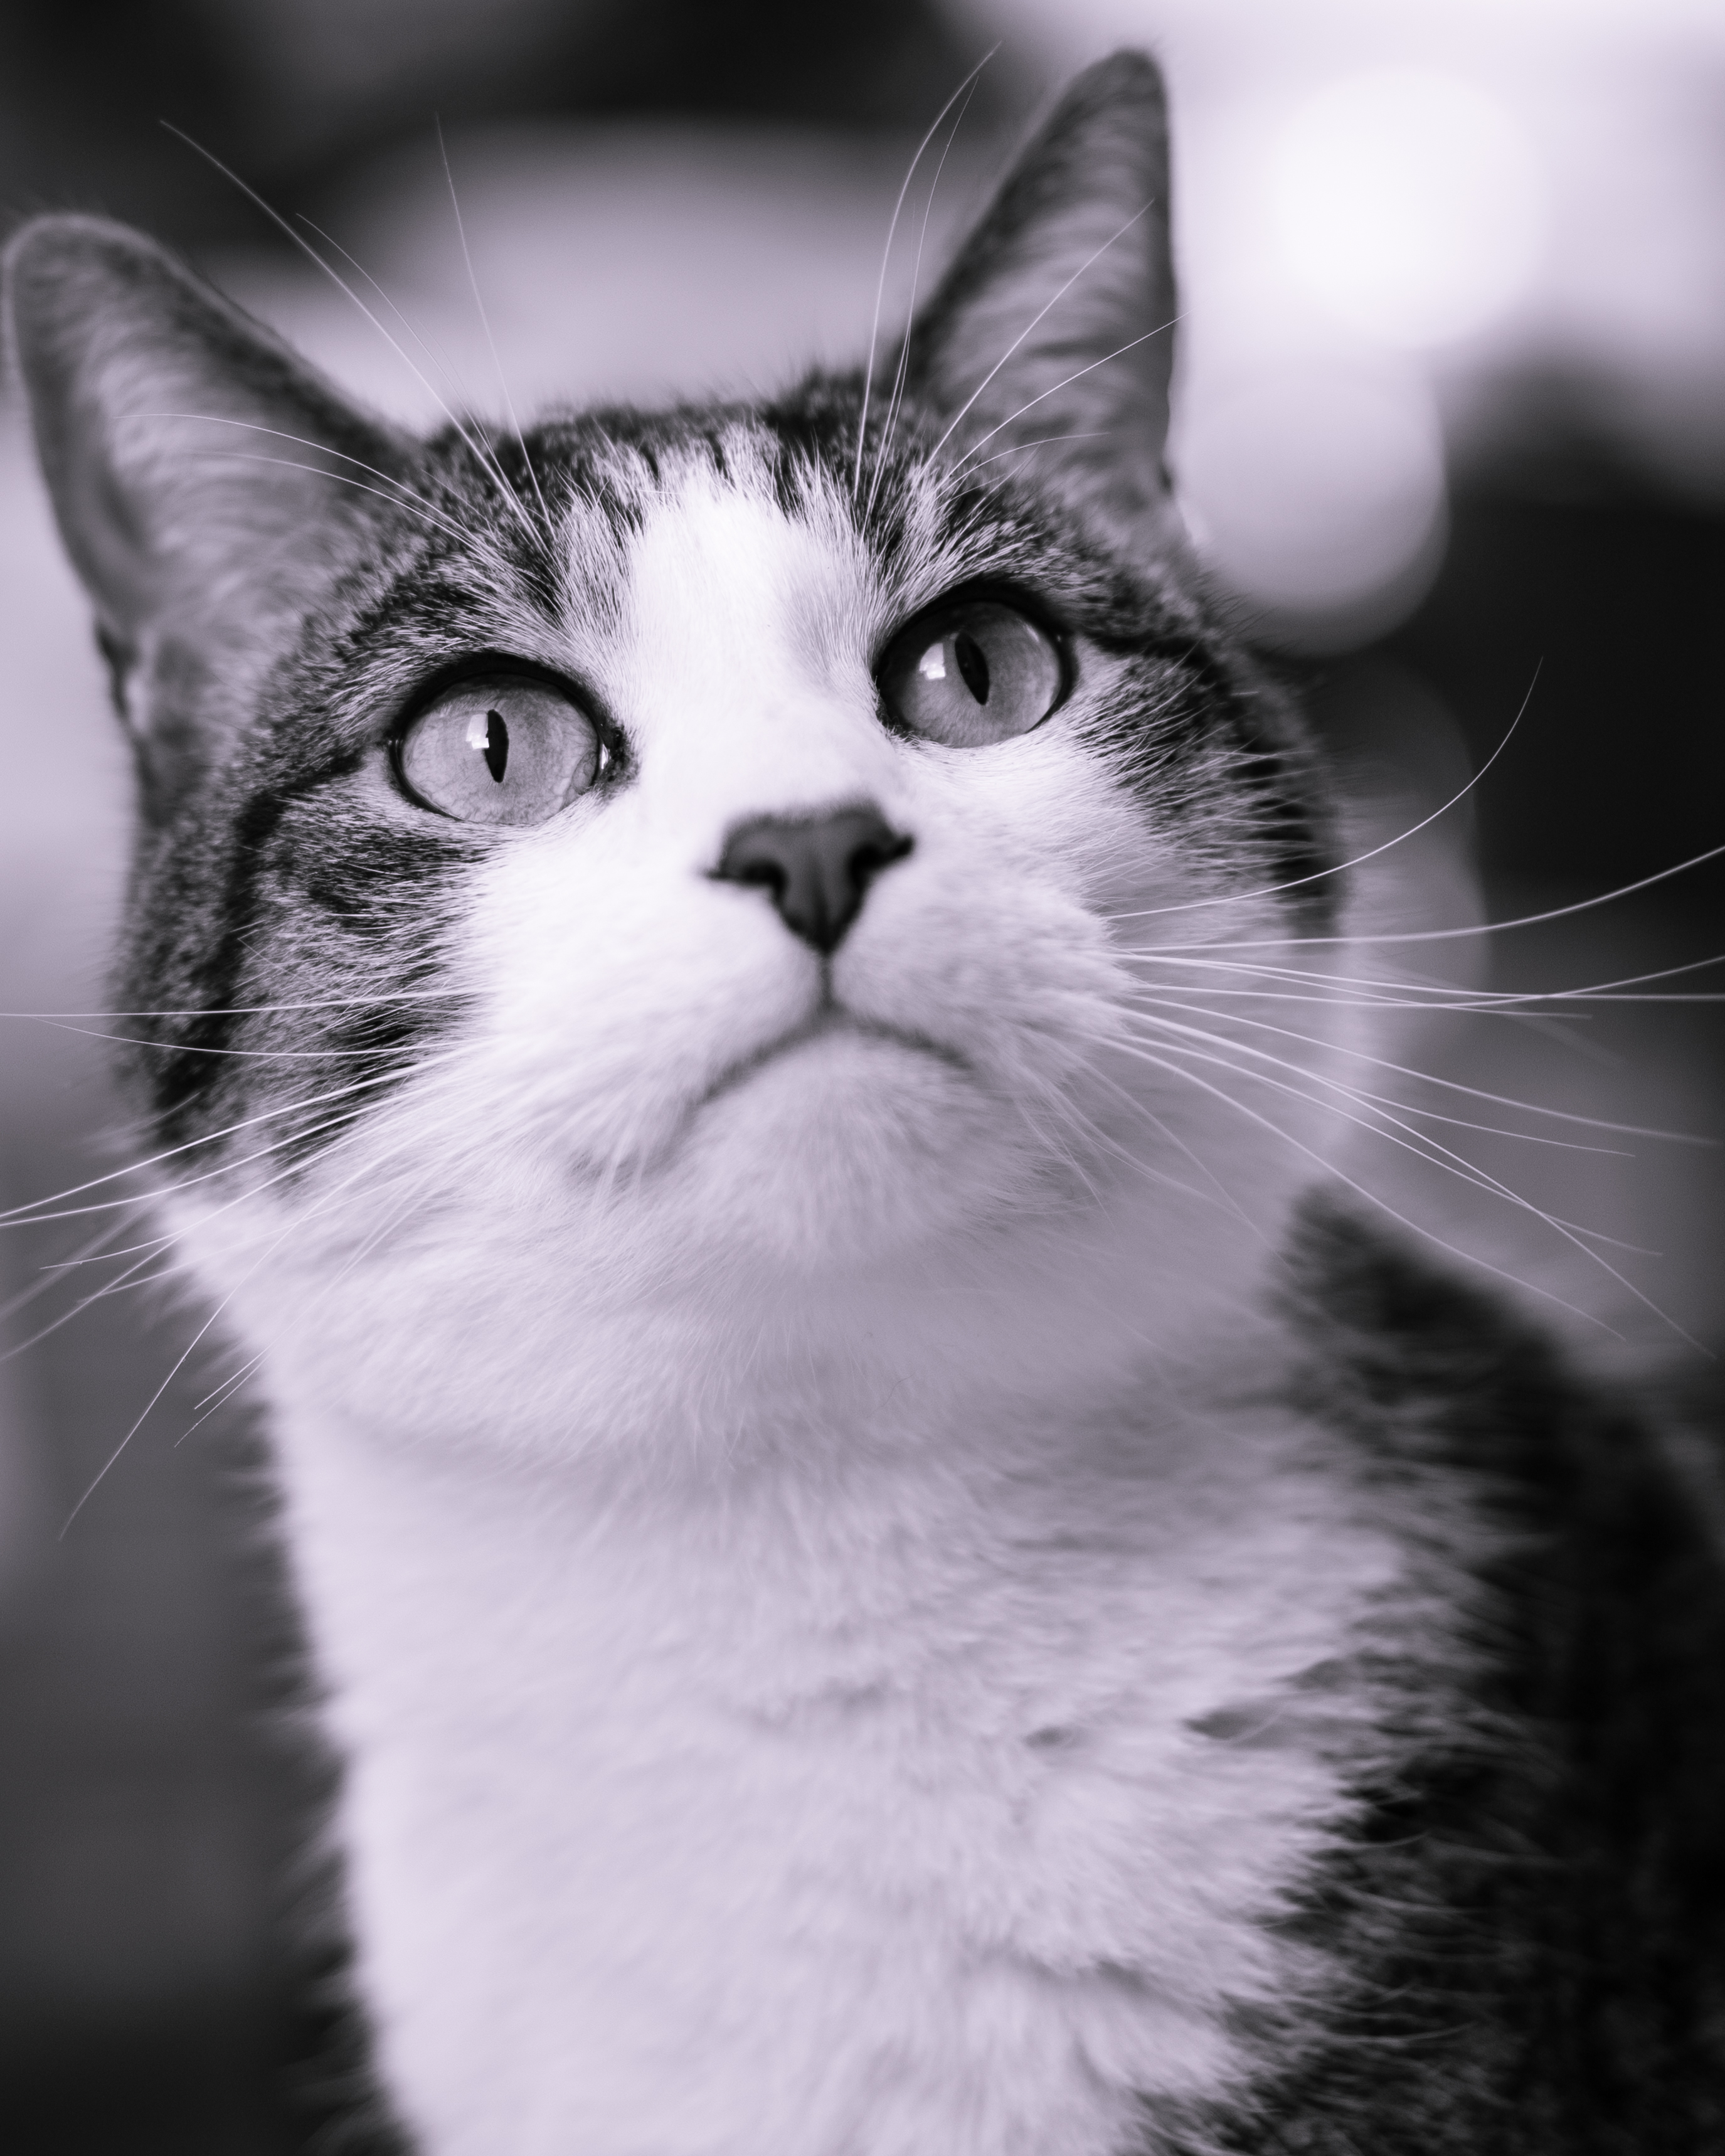
black and white, white, home, pet, fluffy, cat, mammal, black, monochrome, close up, bw, monty, nose, whiskers, vertebrate, european shorthair, monochrome photography, small to medium sized cats, cat like mammal, domestic short haired cat, american shorthair